Red Square Christmas Market

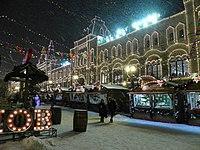
Stands of the fair at nighttime

The Red Square Christmas Market or Red Square New Year's Market, officially the GUM-Fair, is an annually held Christmas market at the Red Square in Moscow, Russia, run by the Russian GUM department store that operates every day from December 11th to March 1st. It's the most popular place to visit and buy New Year's gifts from in the winter in Russia and also the largest fair, with up to 63 stands attracting hundreds of thousands of visitors every year.